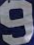
Number: 9